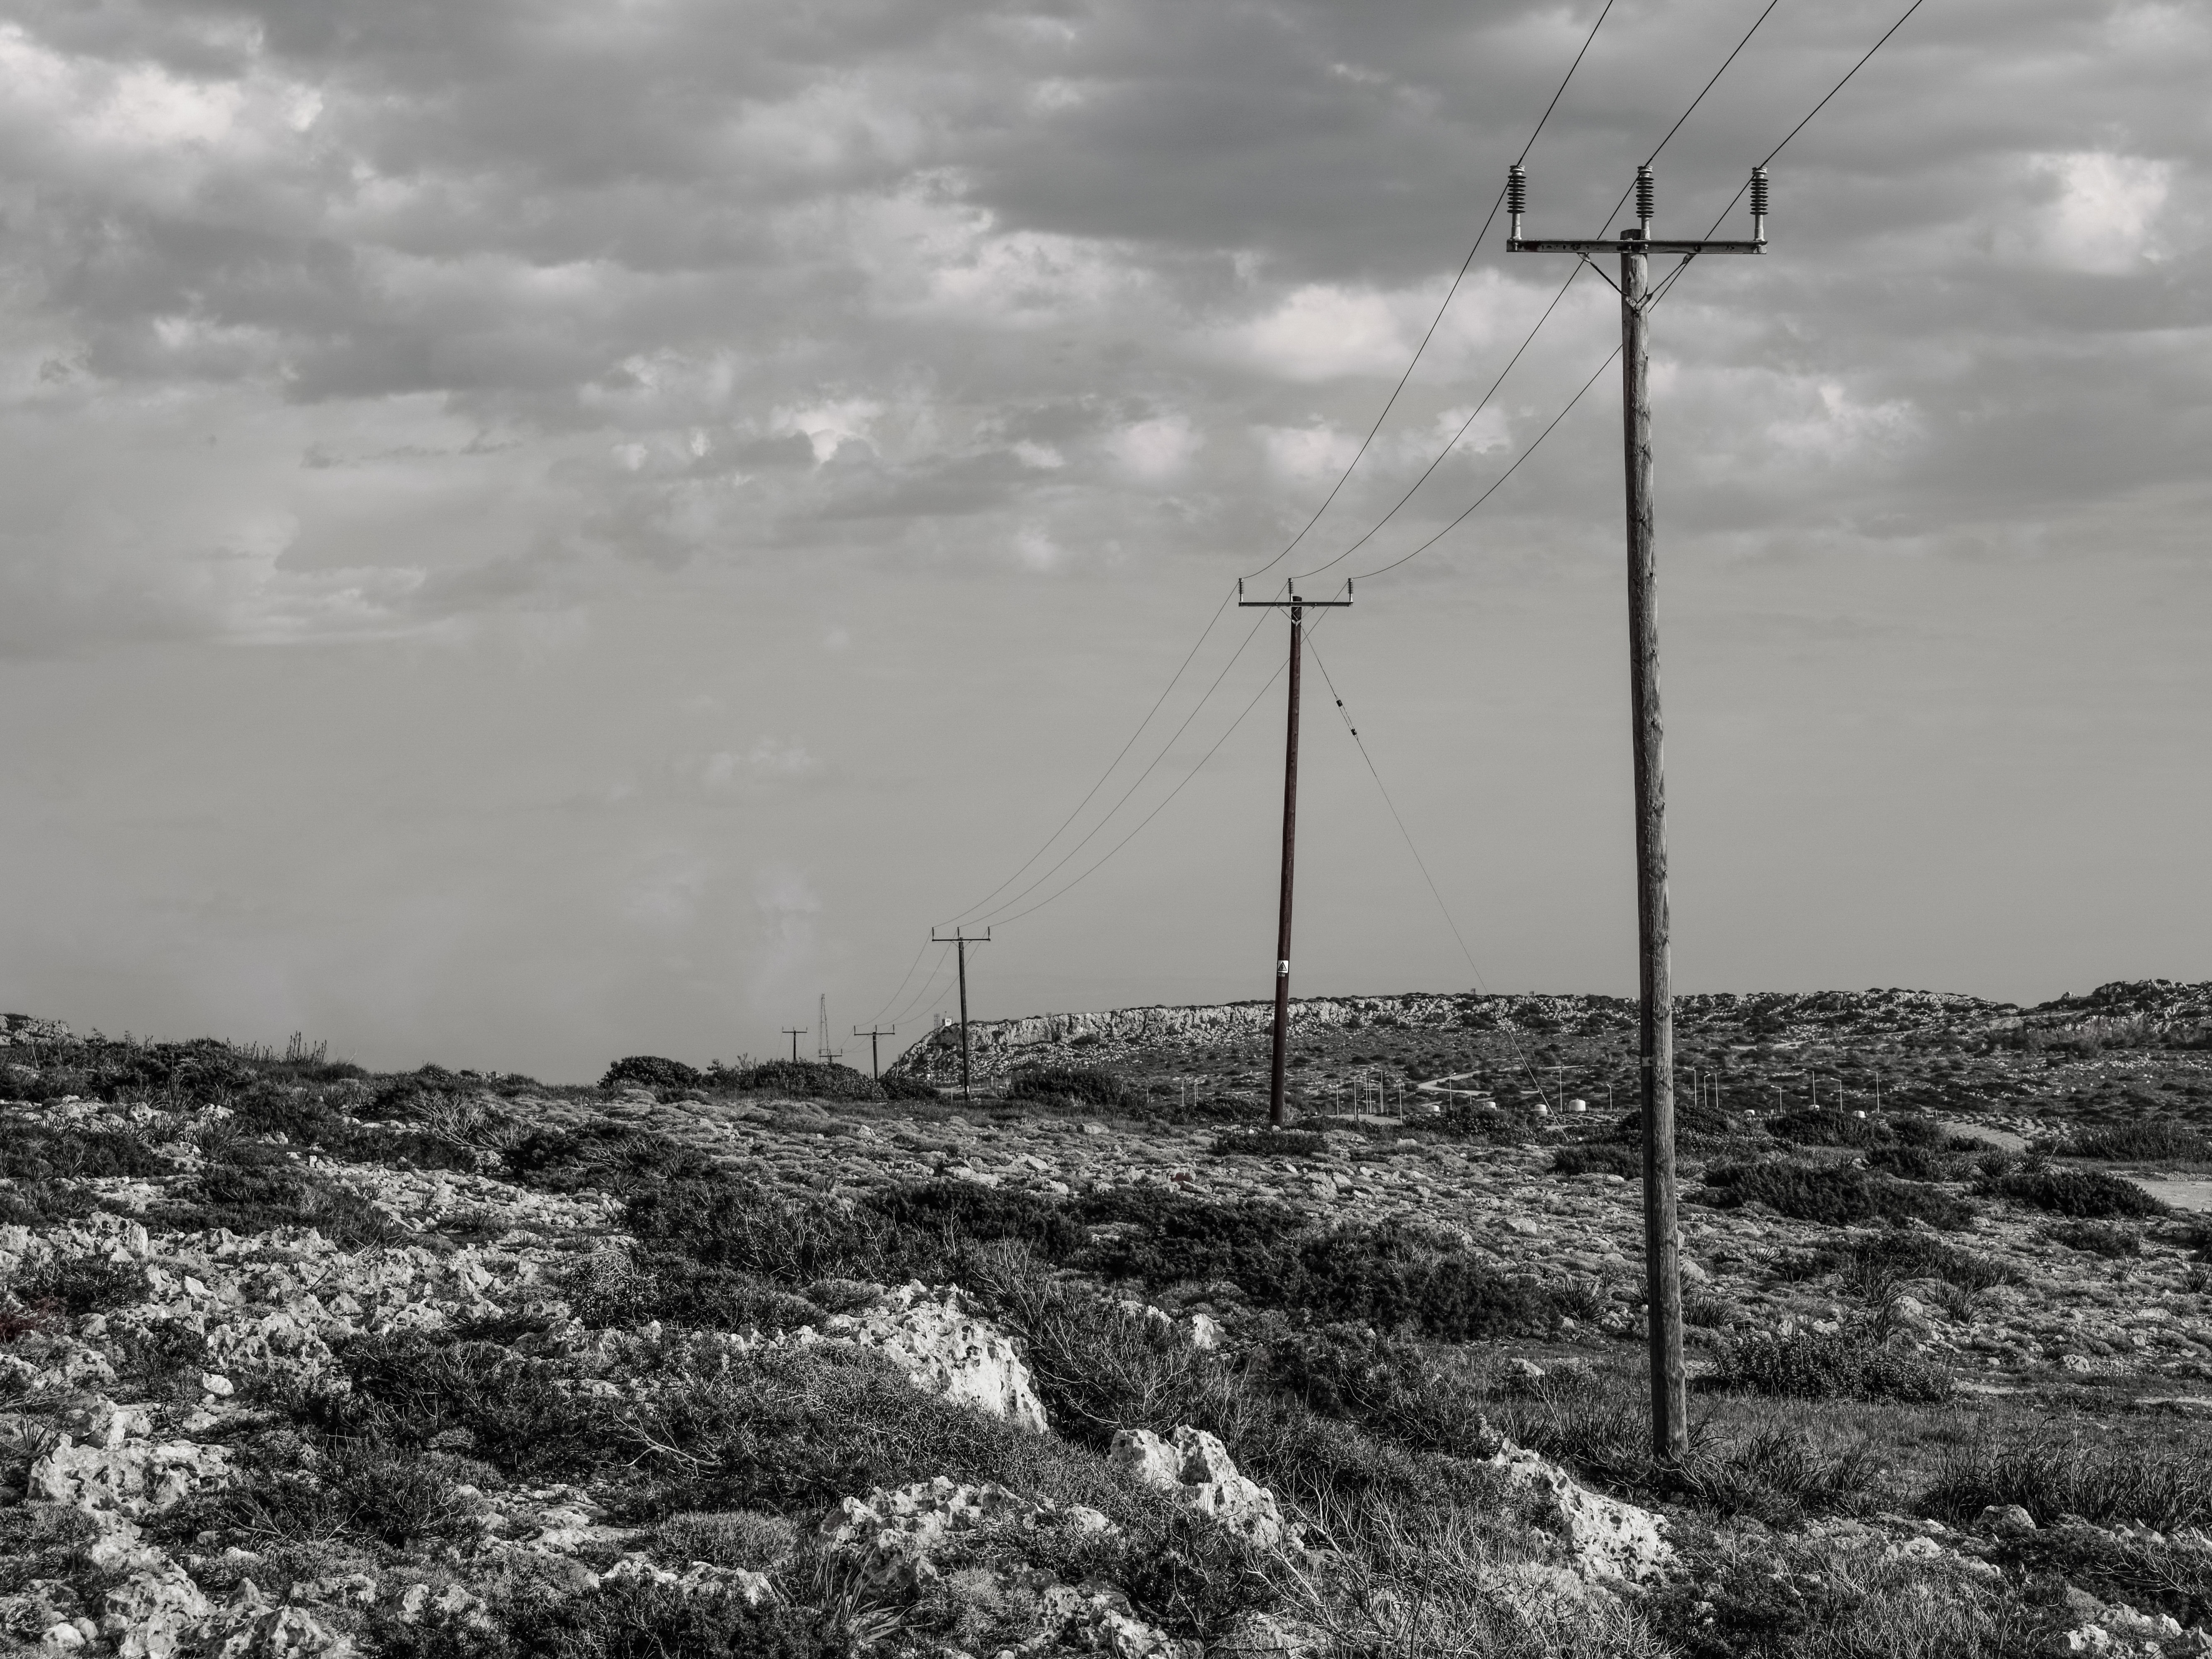
cloud, black and white, sky, wind, cable, wire, pole, line, tower, weather, telephone, communication, machine, electricity, monochrome, wind farm, connect, rural area, transmission tower, telecommunication, monochrome photography, overhead power line